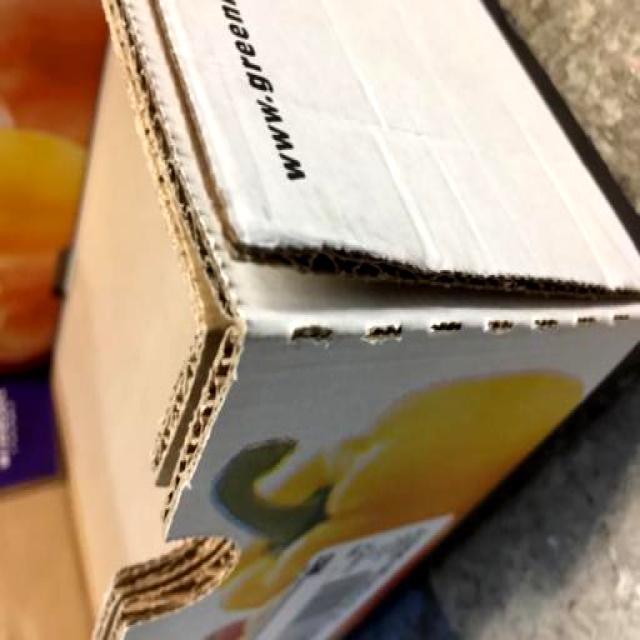
Label: Cardboard